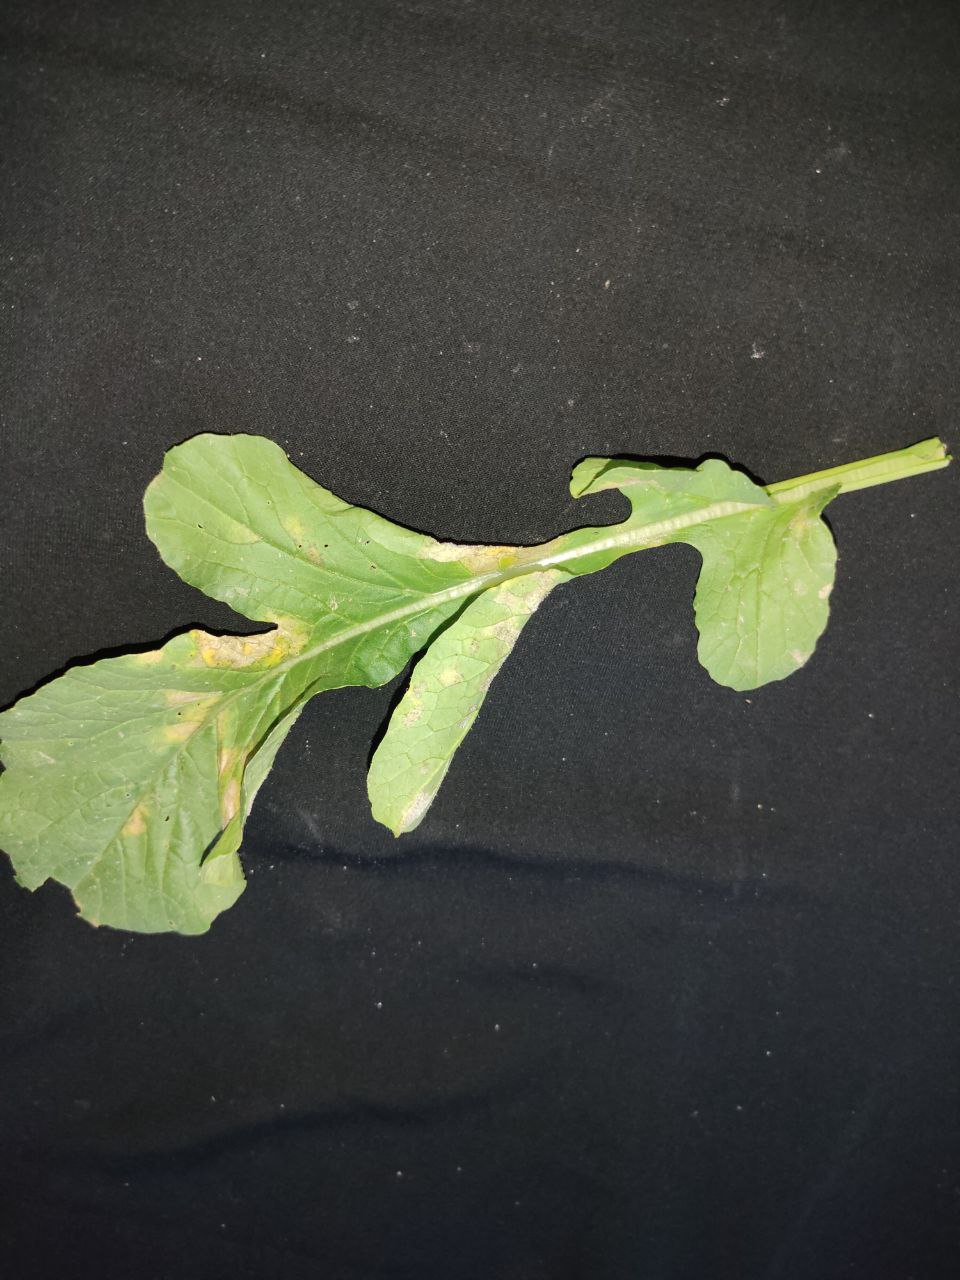
Label: Mosaic virus